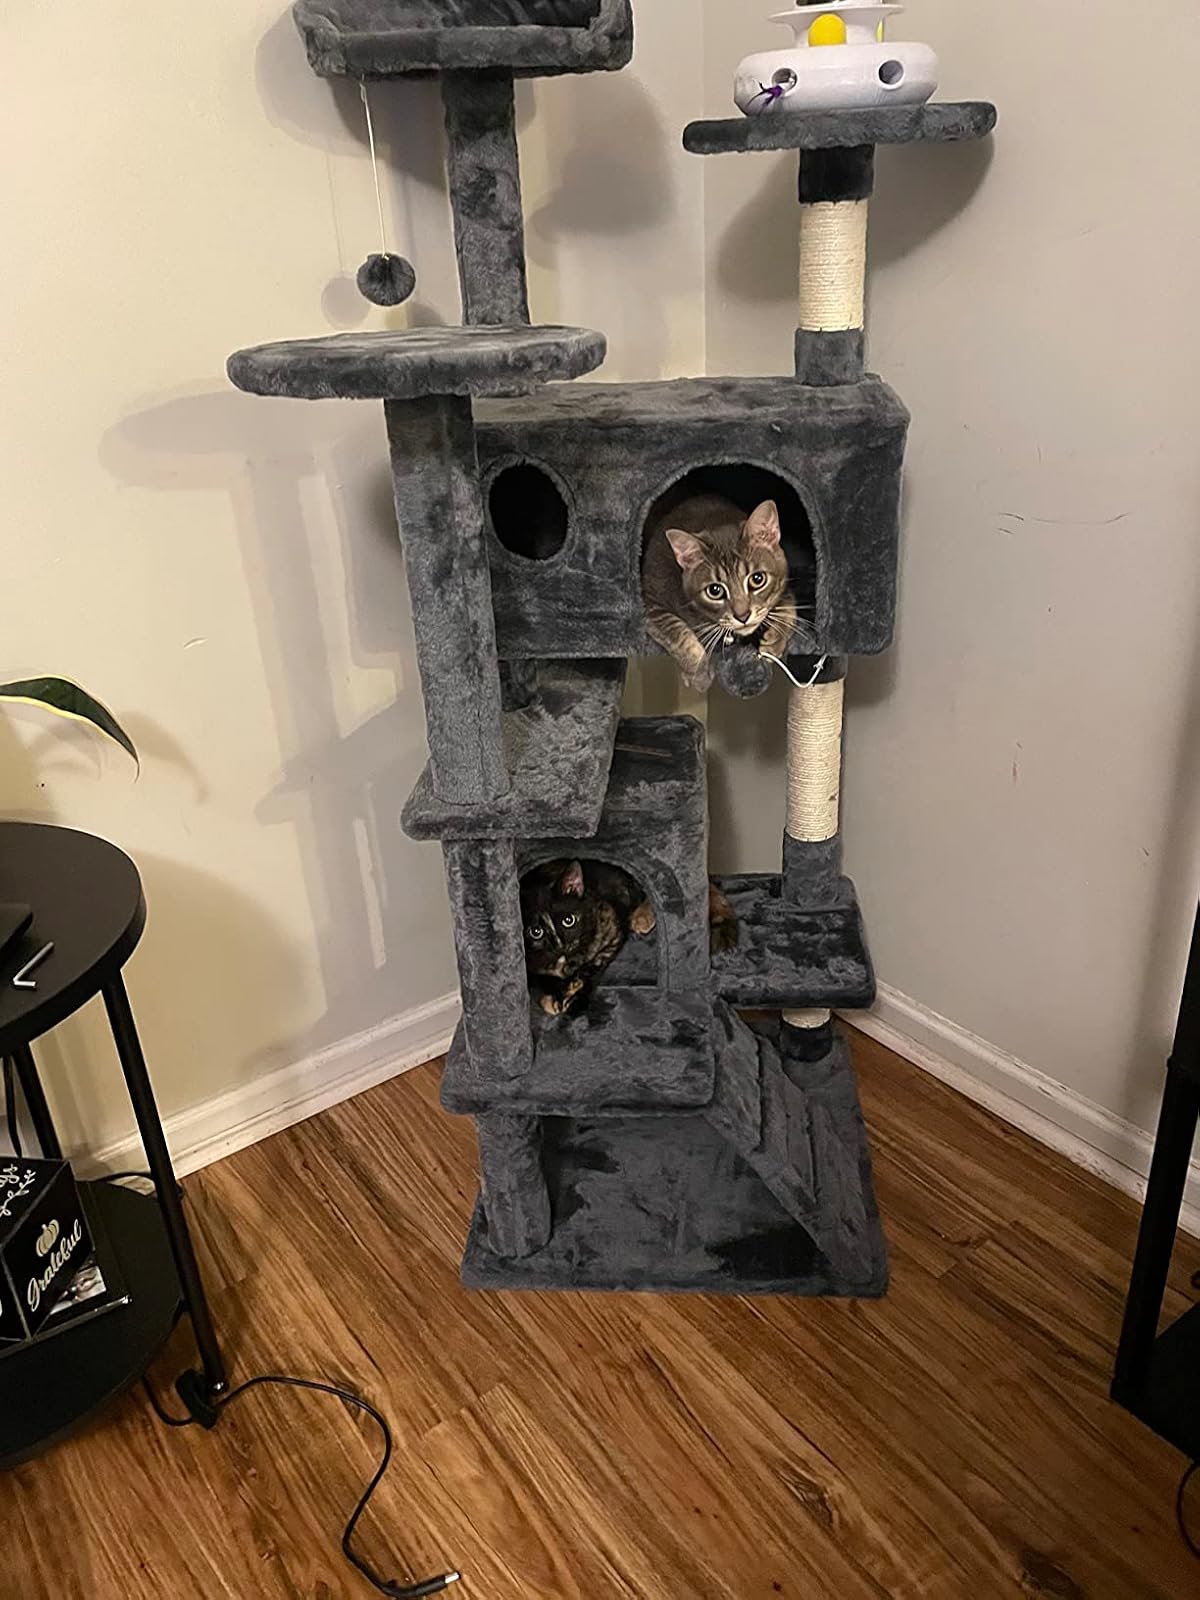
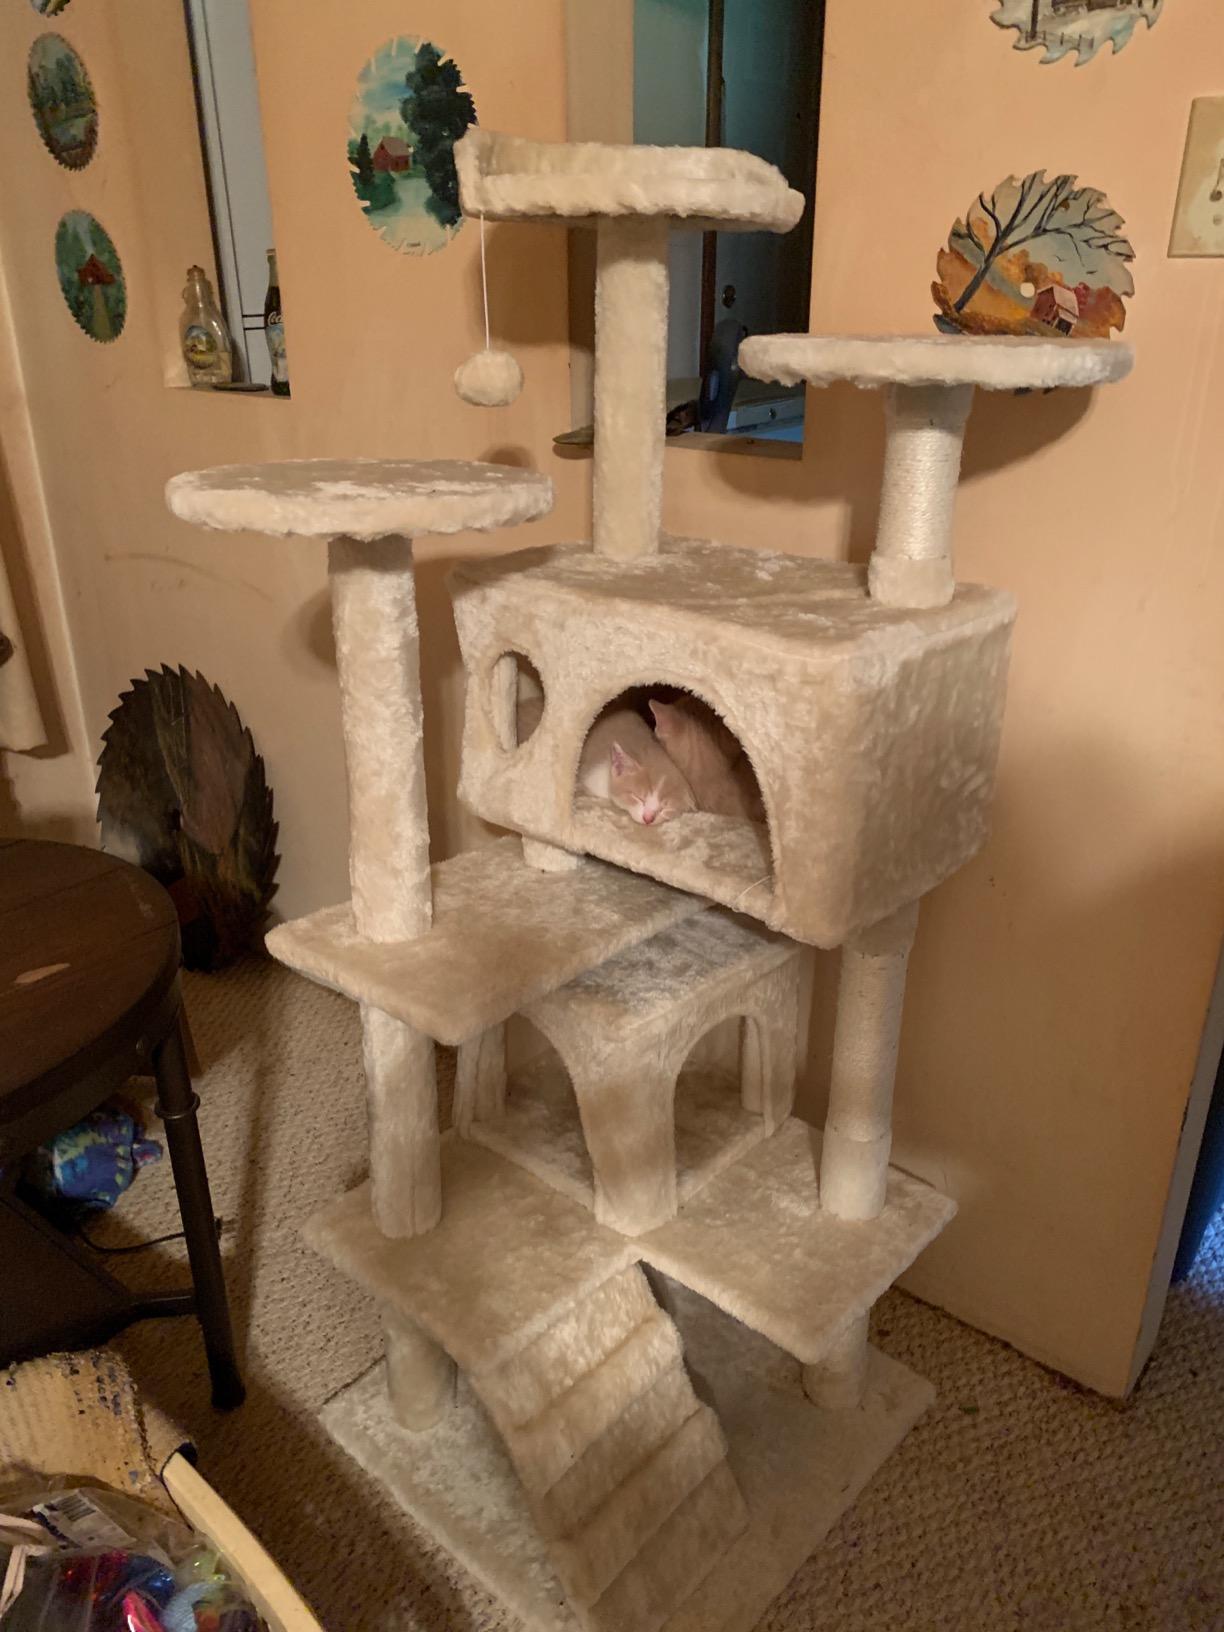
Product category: items_cat tree
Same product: no